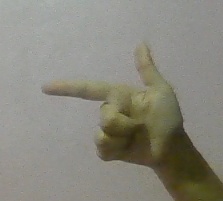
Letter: yaa